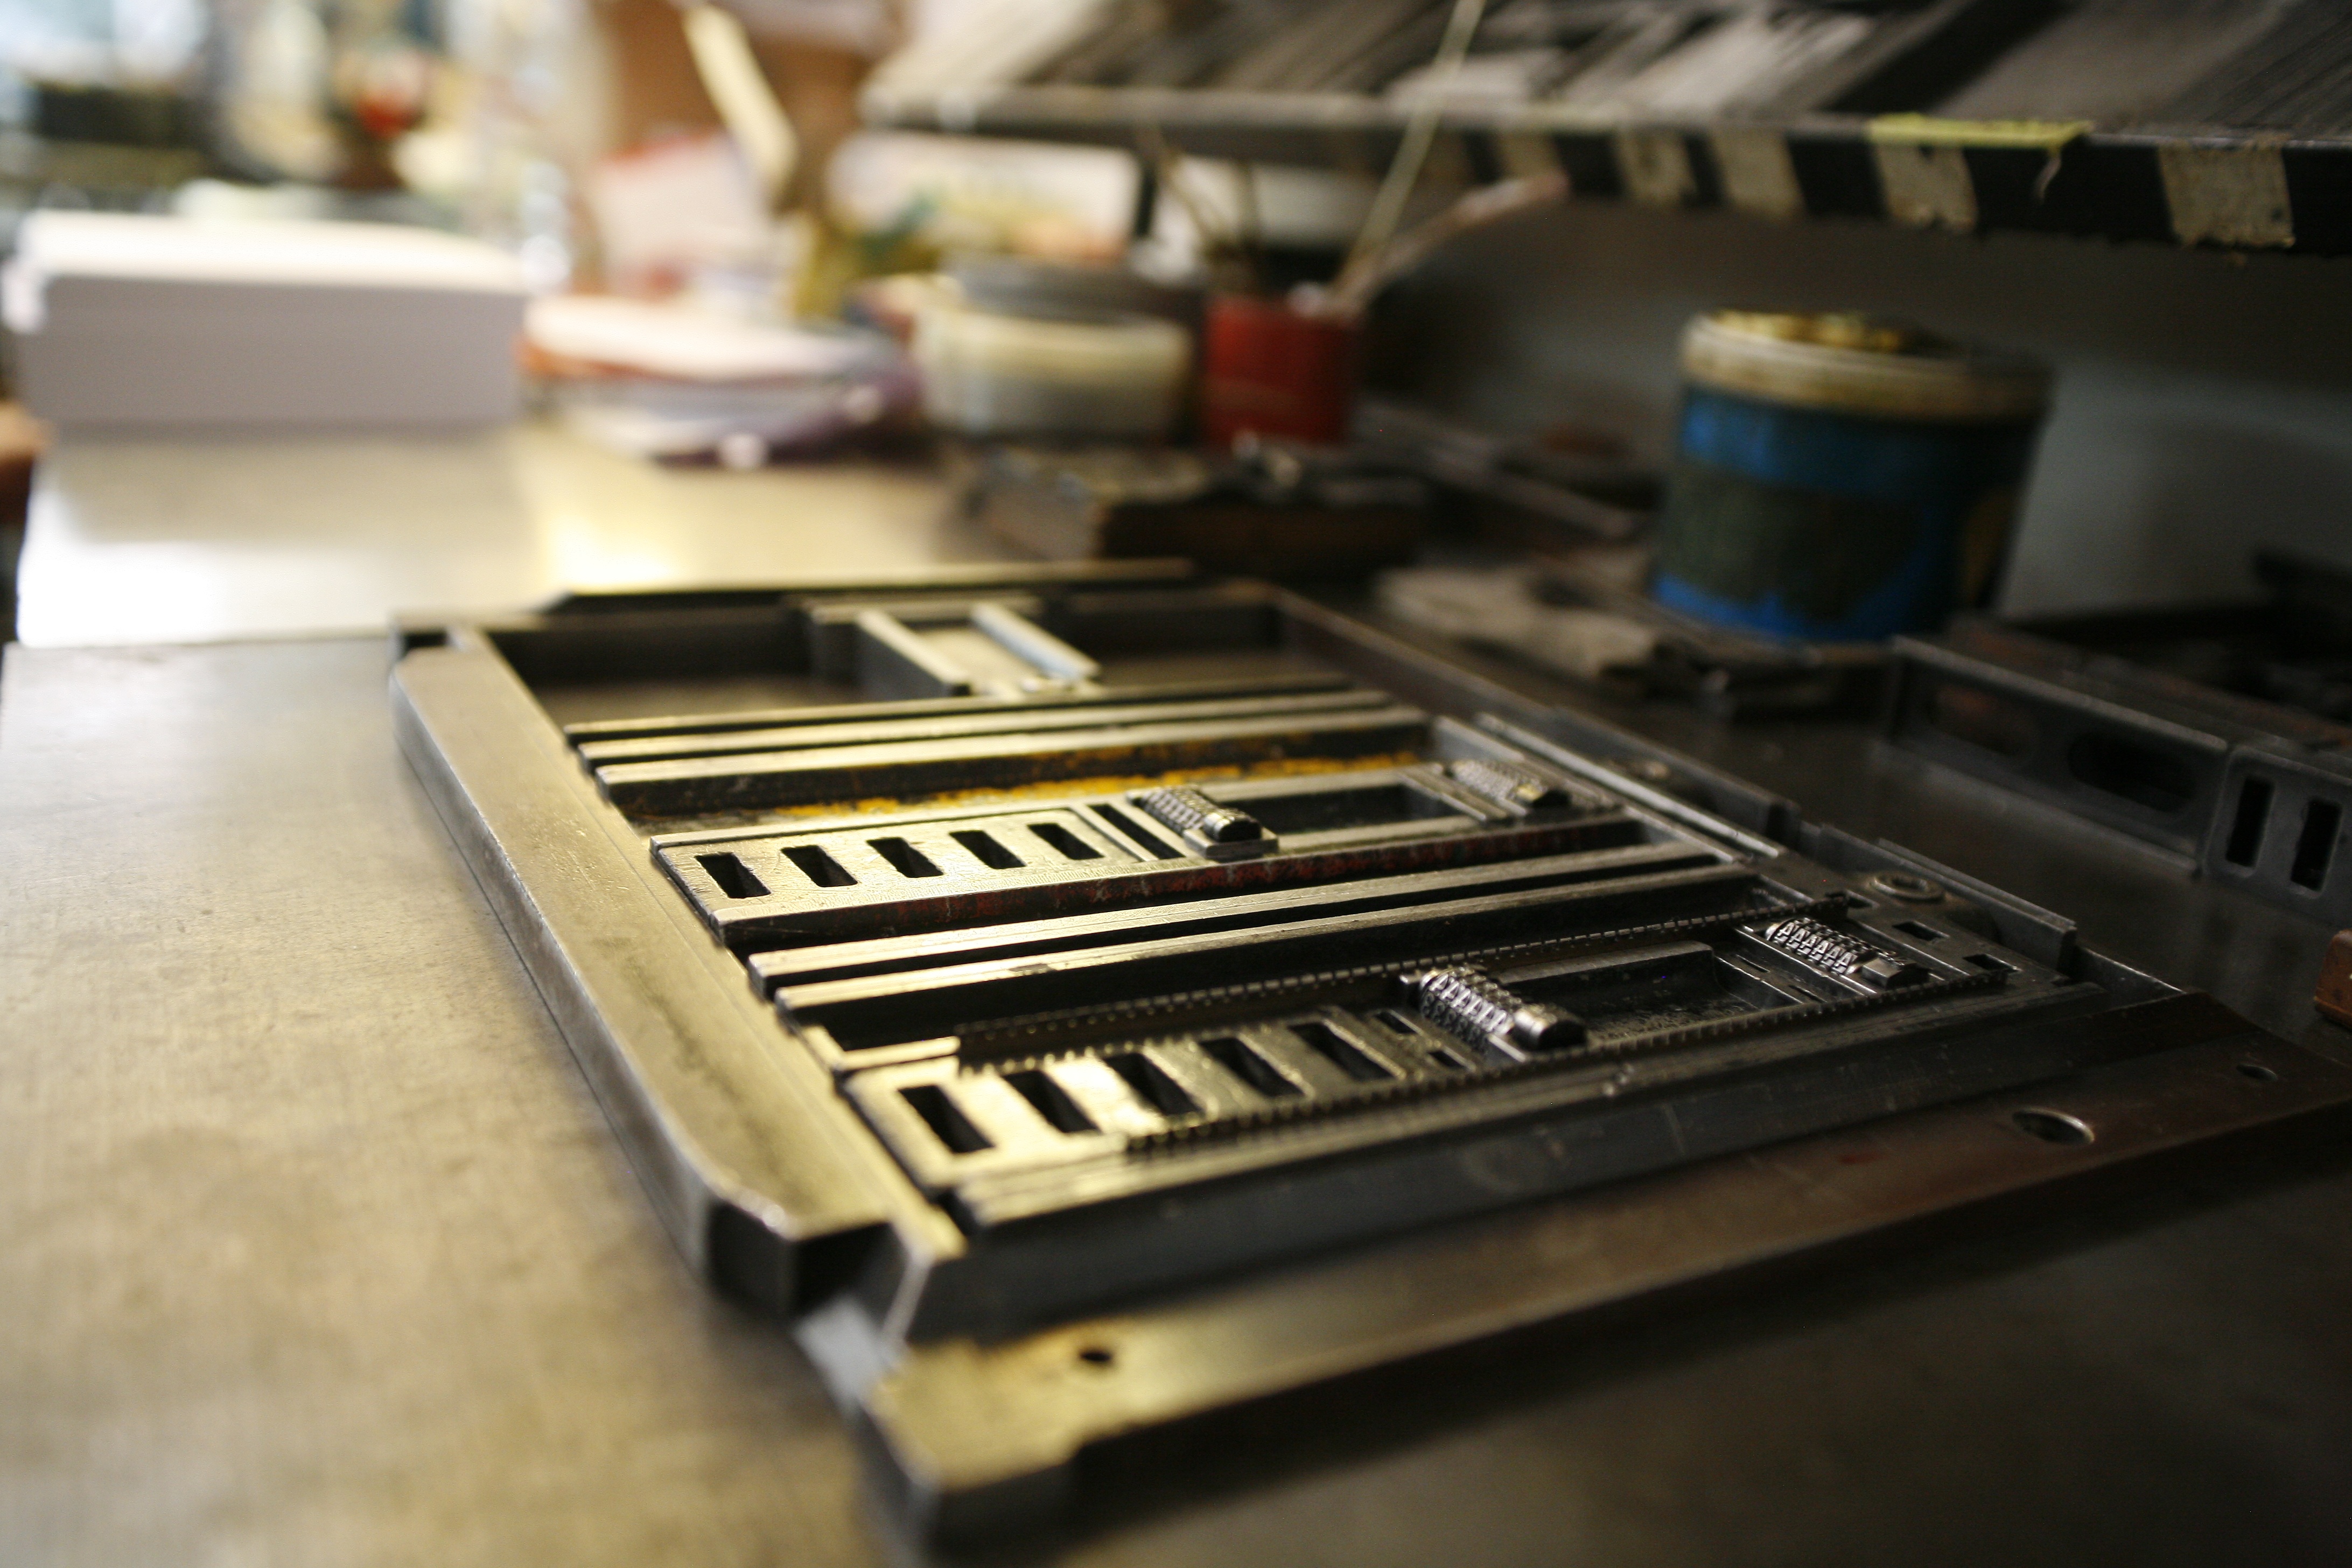
typography, musical instrument, catholic, electronics, lead, lyrics, cordoba, synthesizer, personal computer hardware, electronic instrument, printing tece